San Andrés (island)

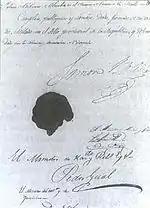
Constitution of Cúcuta.

After the failed Spanish invasion of the islands, they were controlled by England until 1787, when they agreed to return control of the island to Spain. In the year 1792, by royal warrant on 20 May, the Spanish informed the Captain General of Guatemala, Don Bernardo Troncoso, to recognize the archipelago as under Spanish control. The Catholic religion was spread on the island and a church was built and run by its own priest. San Andrés gave exemption from import and export taxes.